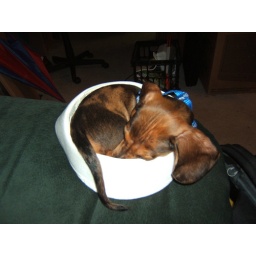
Here's Button taking a nap in Matt's white hat (that little sailor one of his).